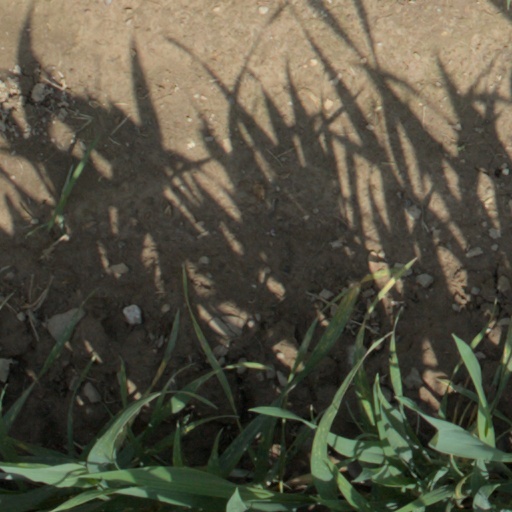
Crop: wheat